Worth (The Walking Dead)

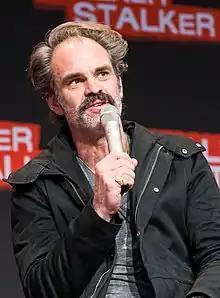
Steven Ogg made his final regular appearance in this episode after his character is killed by Negan. Ogg's performance was highly acclaimed by critics.

"Worth" received positive reviews from critics. On Rotten Tomatoes, it holds an 89% with an average rating of 6.66 out of 10, based on 27 reviews. The site's consensus reads: "Worth" briskly cleans house to varying degrees of satisfaction, setting the stage for what could be one of the series' most explosive finales—assuming the show finally follows through on its promise of All Out War.